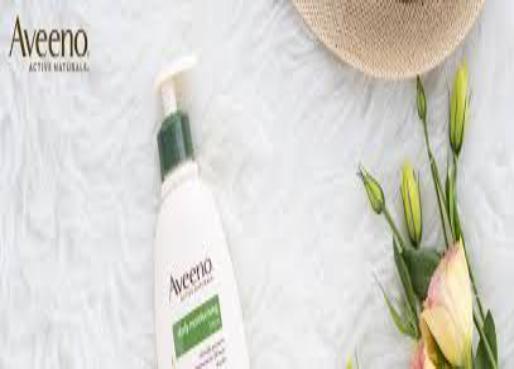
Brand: Aveeno
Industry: Necessities